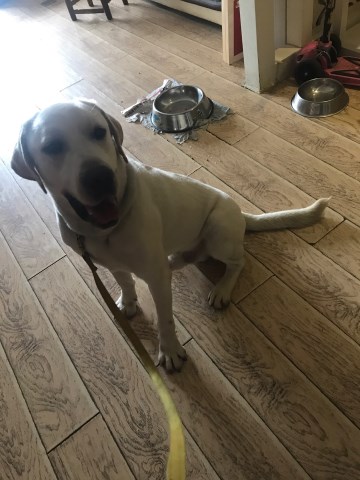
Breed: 3580-n000122-Labrador_retriever